Ute Steyer

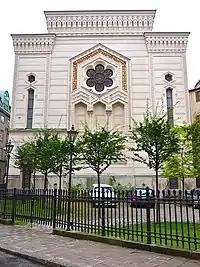
The Great Synagogue of Stockholm, which Steyer leads as Sweden's first female rabbi.

She is the rabbi of the Jewish Community of Stockholm and of the Great Synagogue of Stockholm, a Conservative congregation, which serves as the city's main synagogue and center of Jewish life. She also works at Paideia – The Institute for Jewish Studies in Sweden as the resident lecturer of talmud.